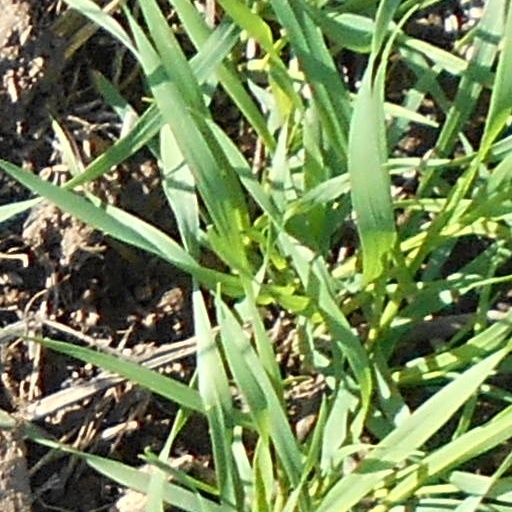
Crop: wheat